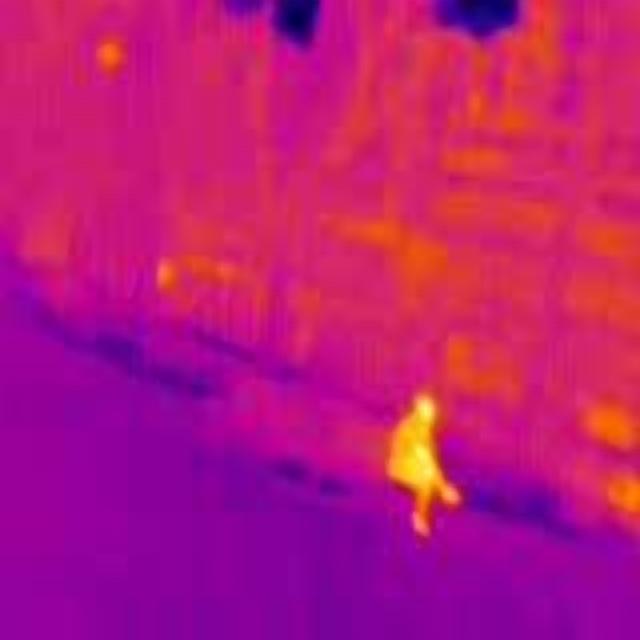
Detected objects:
label: person